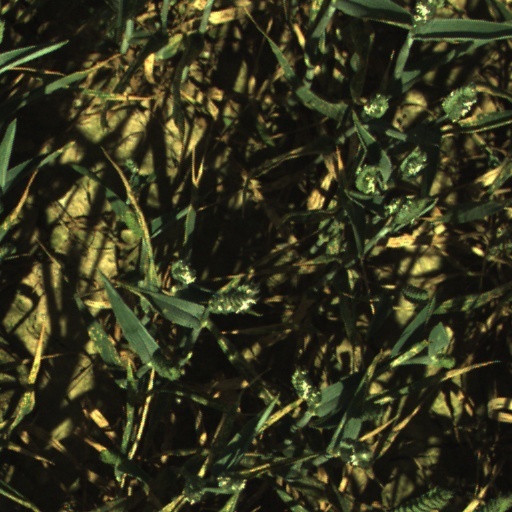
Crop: wheat